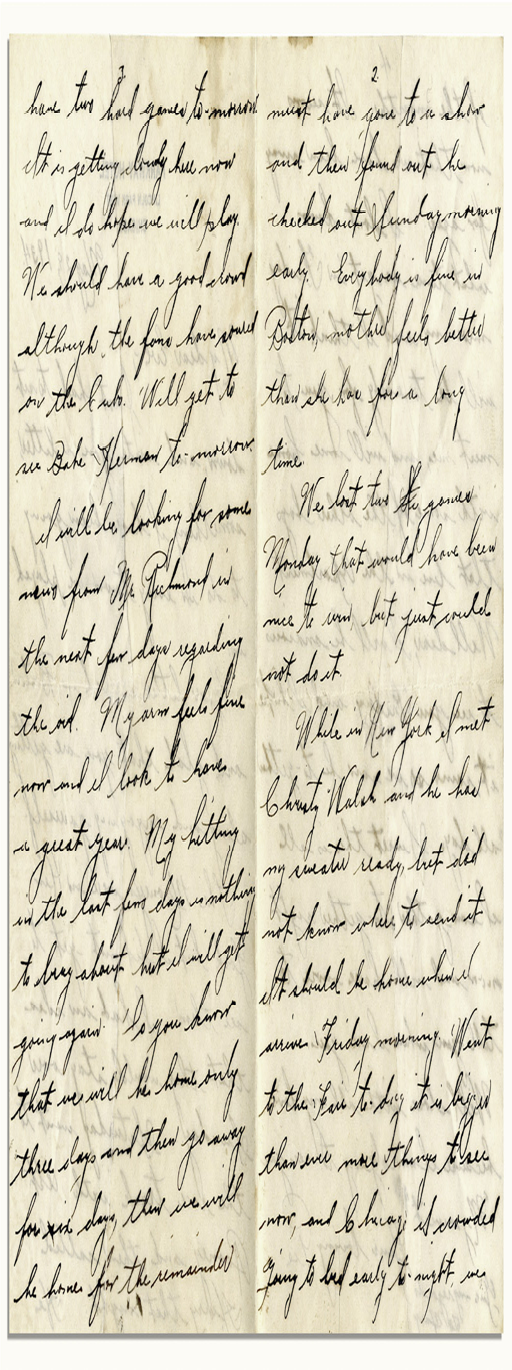
person signed -- my arm feels fine now and i look to have a great year .